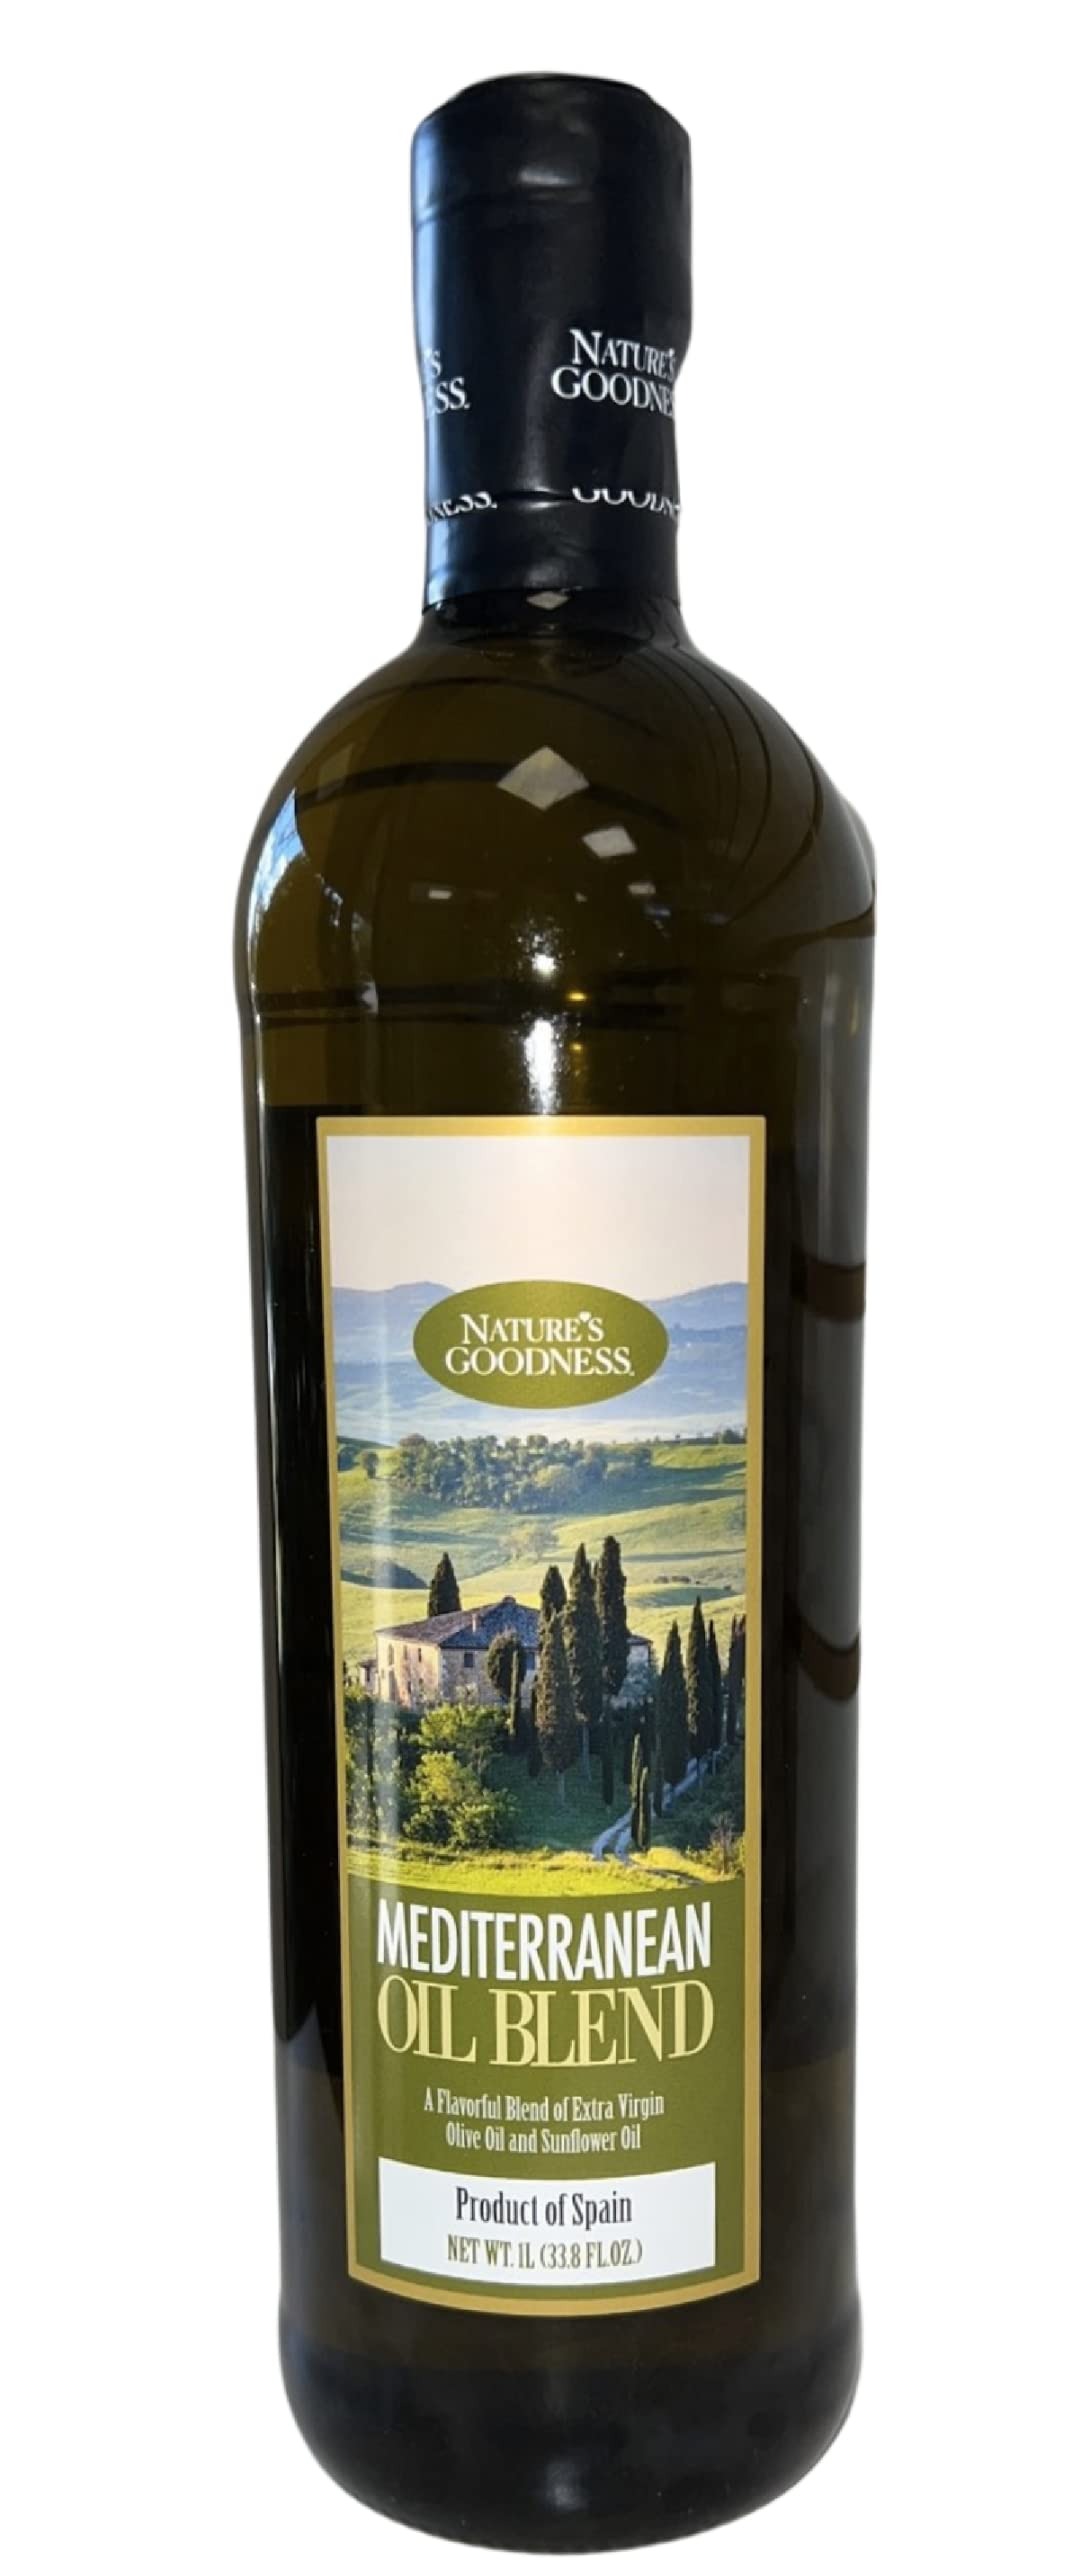
Item Name: Nature's Goodness Extra Virgin Olive Oil & Sunflower Oil Miditerranean Blend - 33.8 Fl Oz (1 L)
Bullet Point 1: 100% Natural
Bullet Point 2: No GMO’s, Color, or Preservatives
Bullet Point 3: Product of Spain
Value: 33.82
Unit: Fl Oz

Price: 12.99